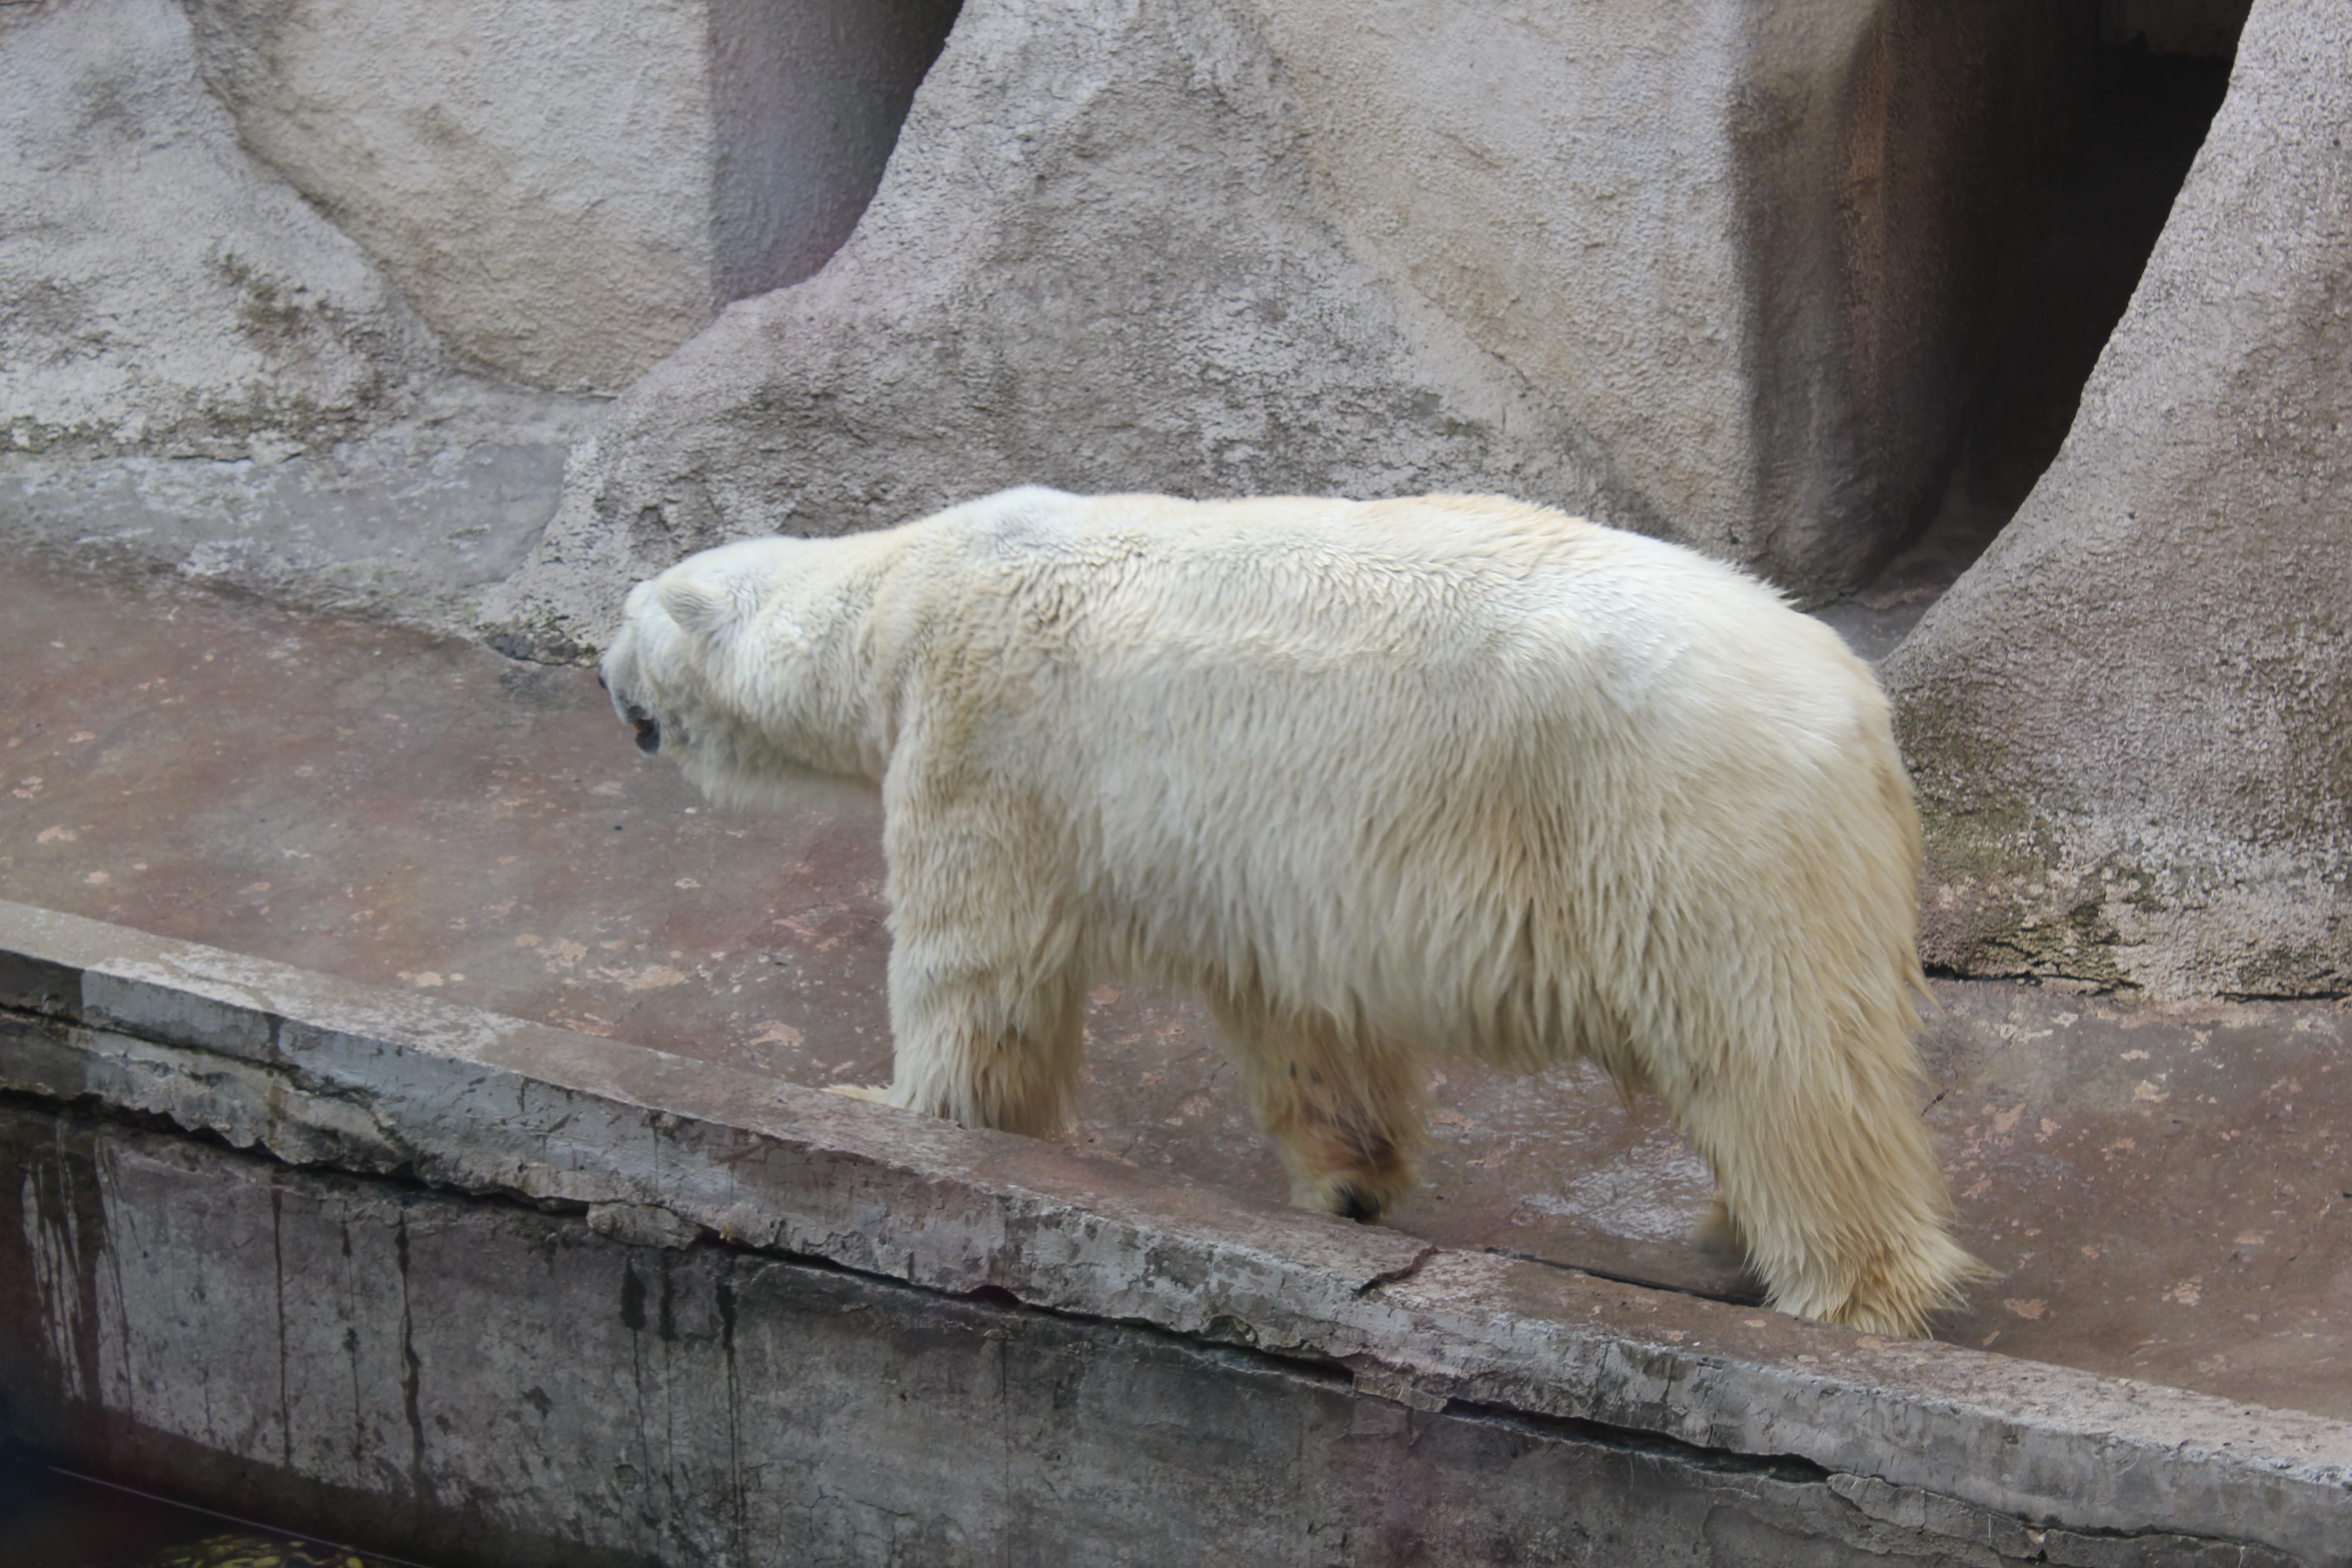
bear, wildlife, zoo, mammal, fauna, polar bear, animals, vertebrate, bears, outdoor recreation